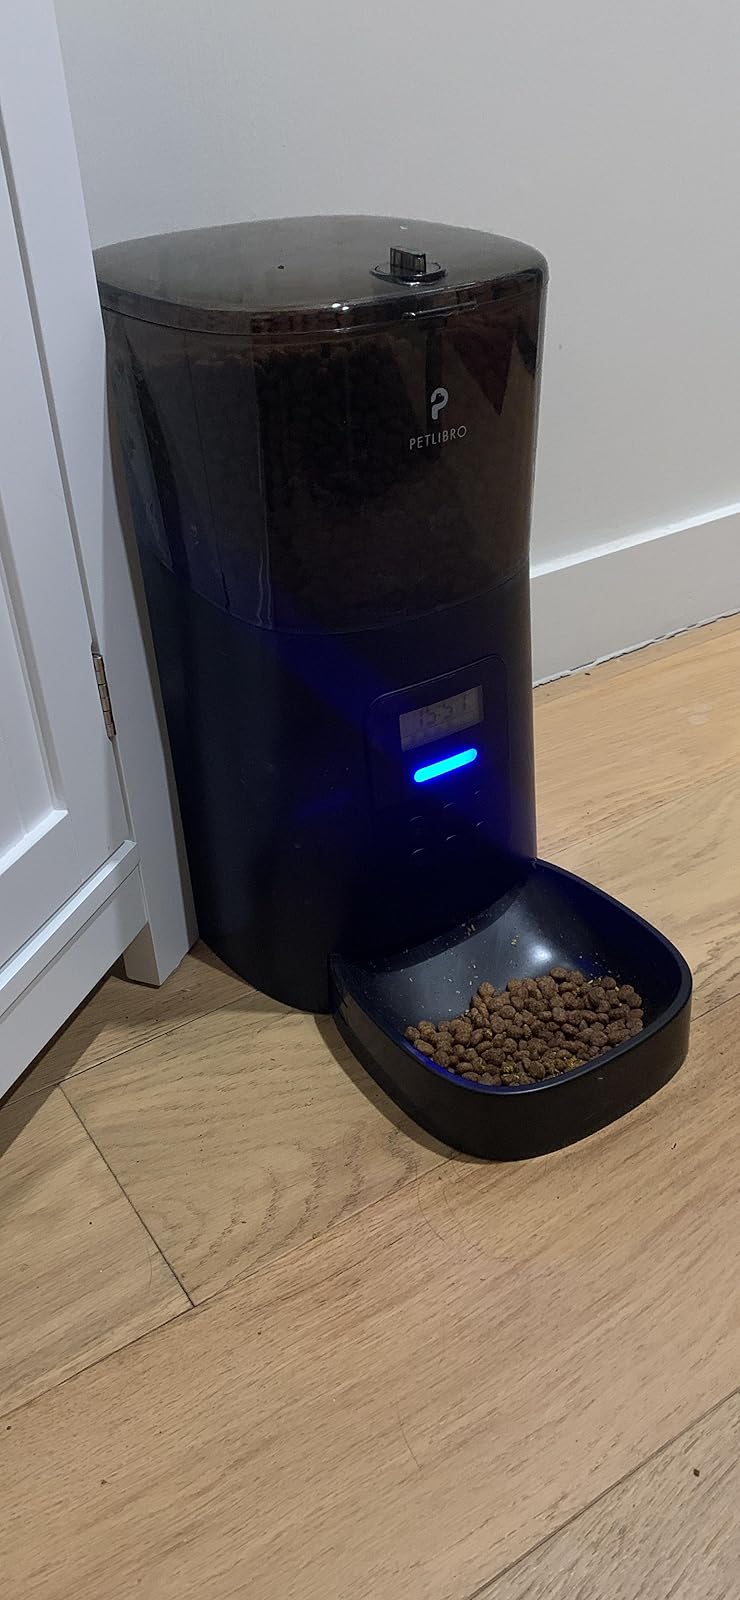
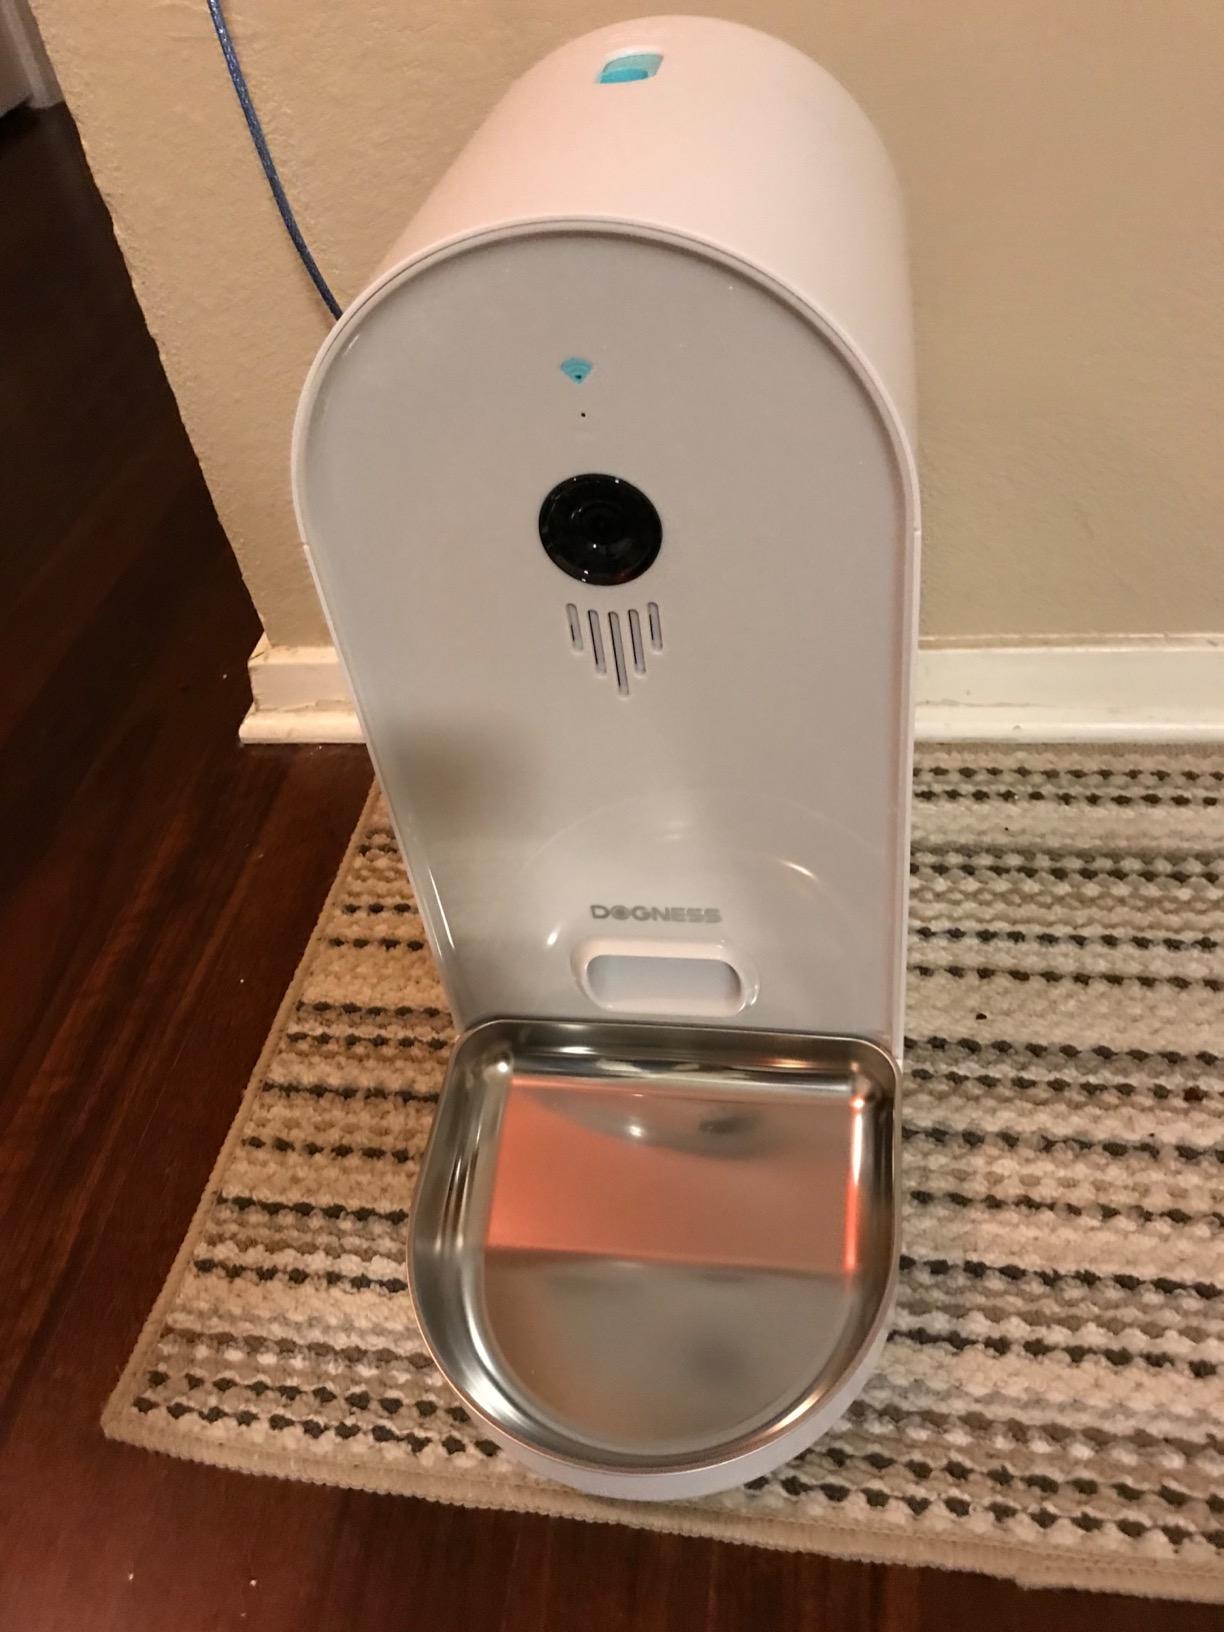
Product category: items_feeder
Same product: no